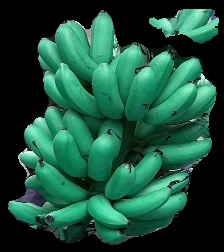
Variety: rasbale
Grade: grade1